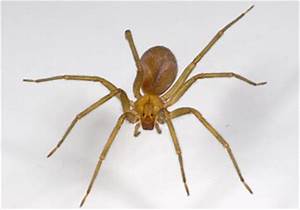
Label: ragno